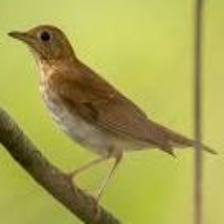
Species: VEERY
Scientific name: CATHARUS FUSCESCENS